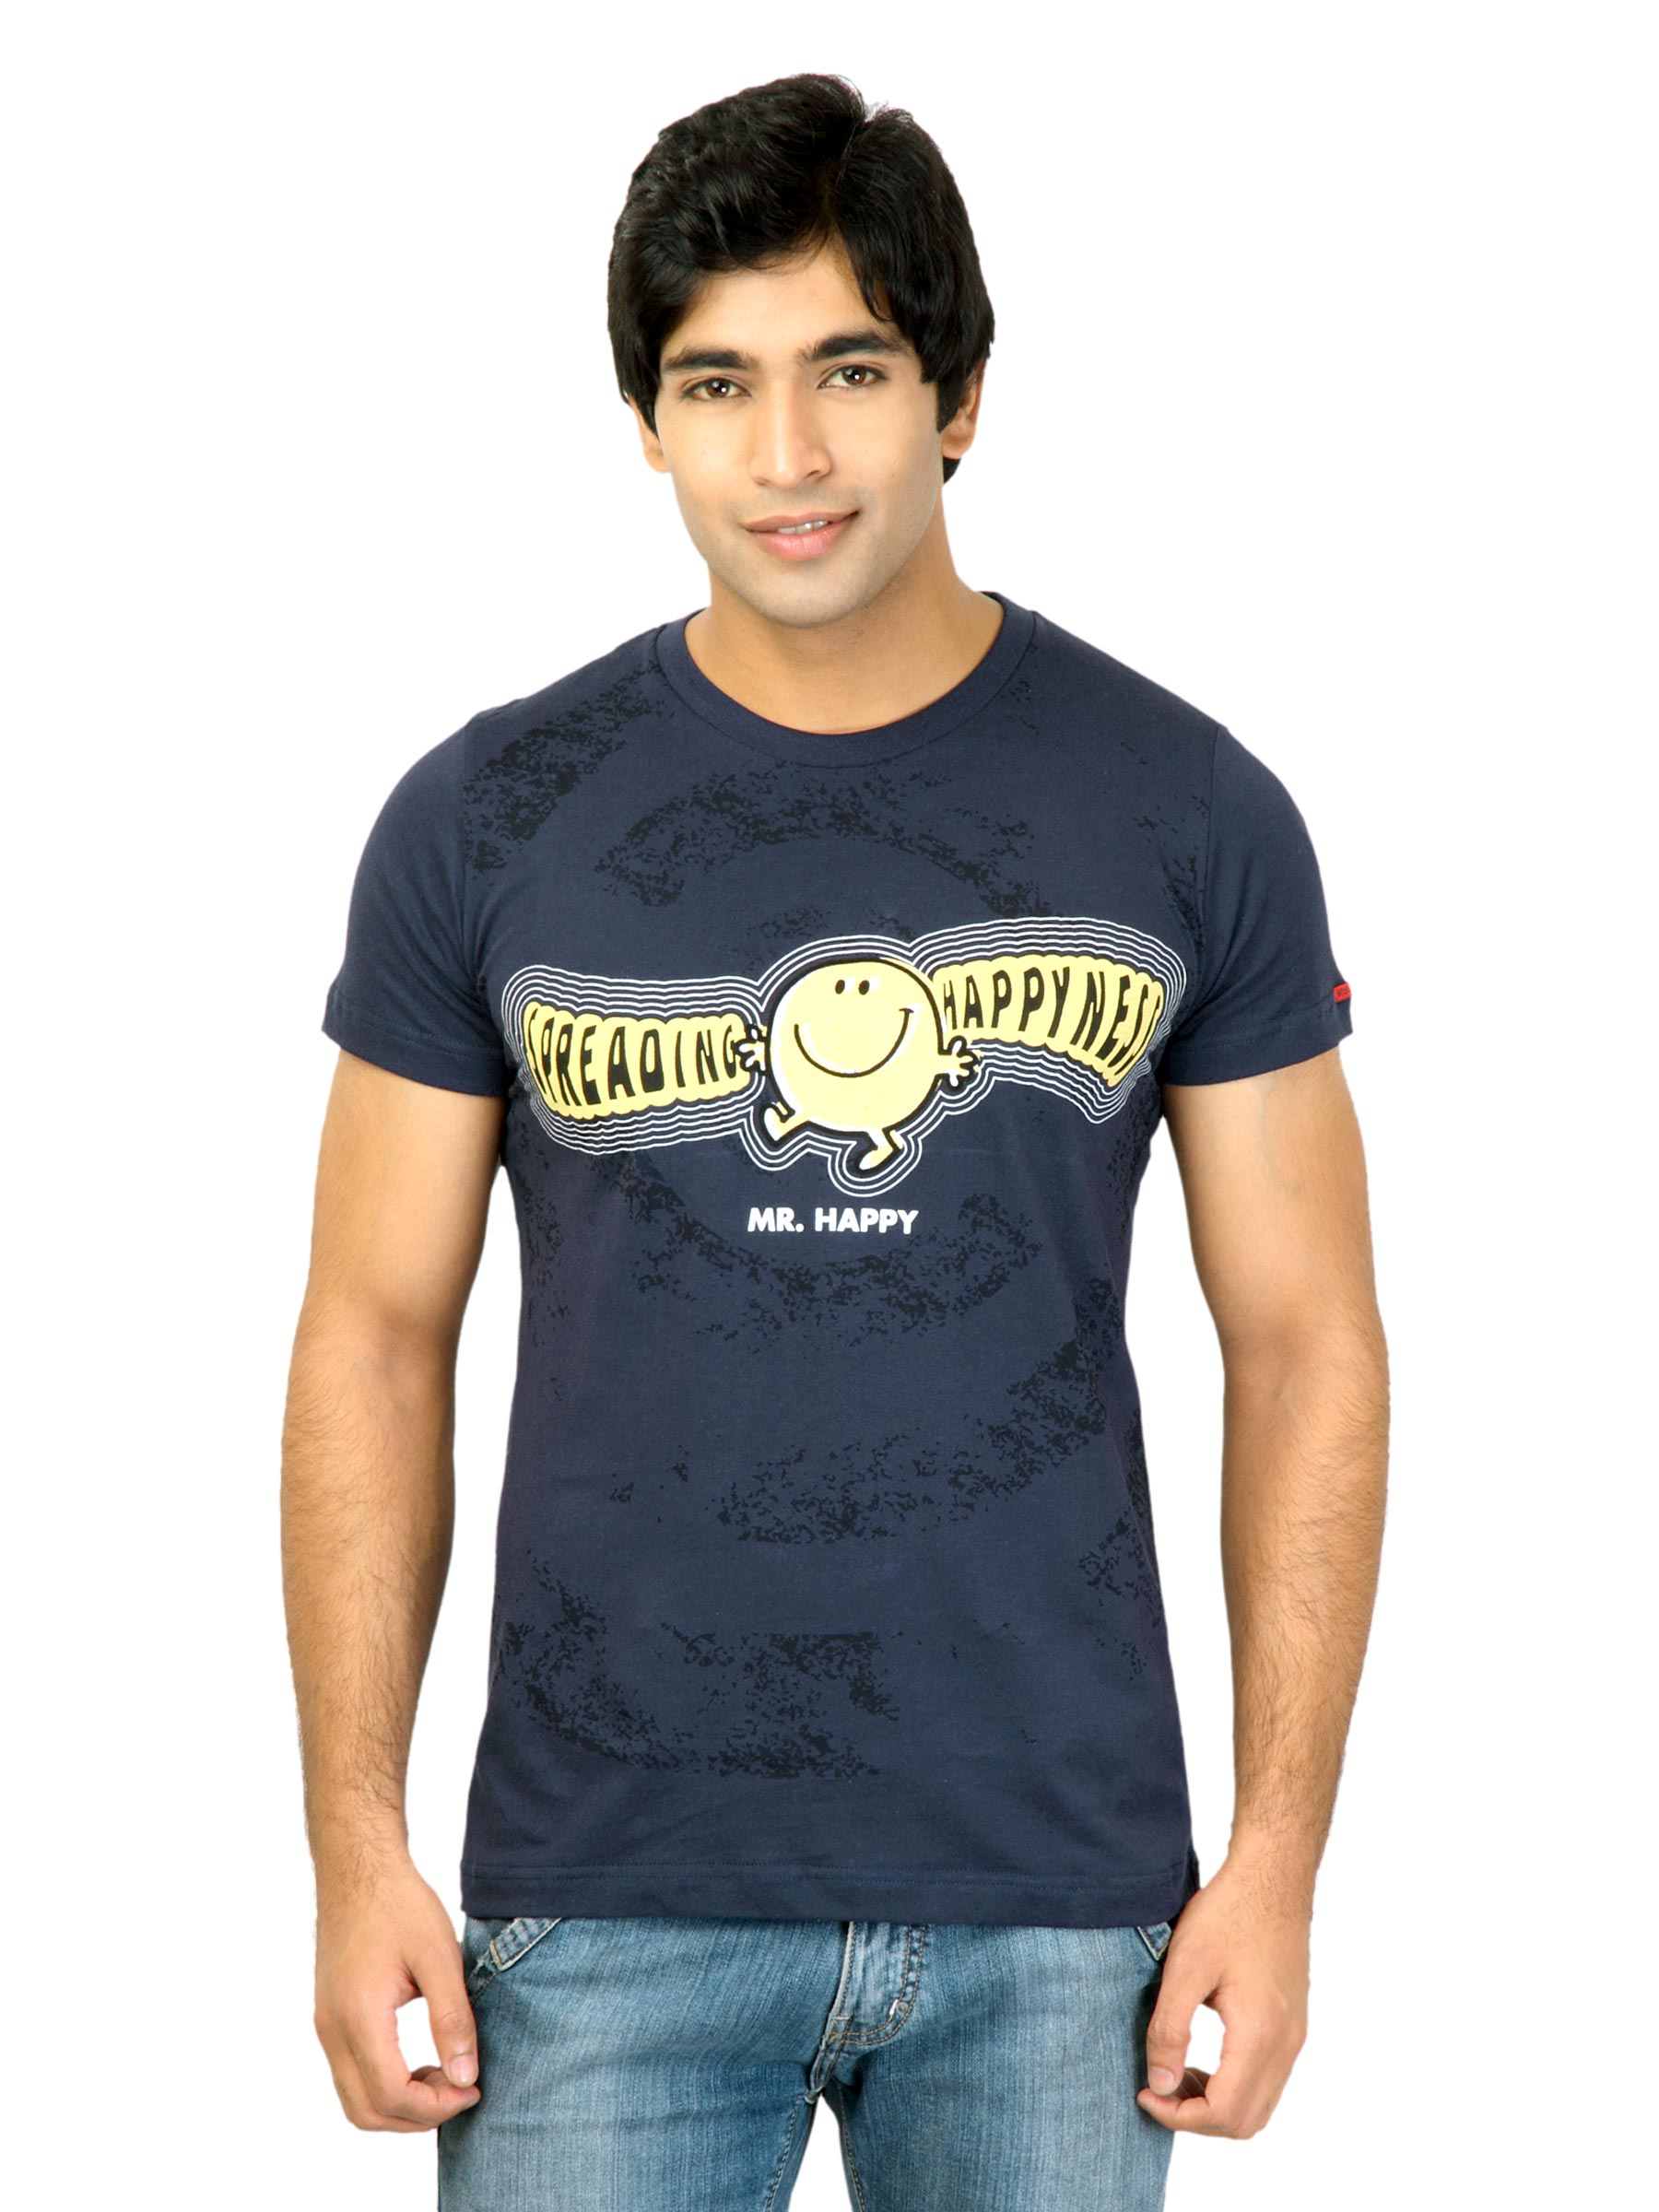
Mr. Men Men Mr.Happy Navy Blue Tshirts
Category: Apparel / Topwear / Tshirts
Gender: Men
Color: Navy Blue
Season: Fall 2011
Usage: Casual